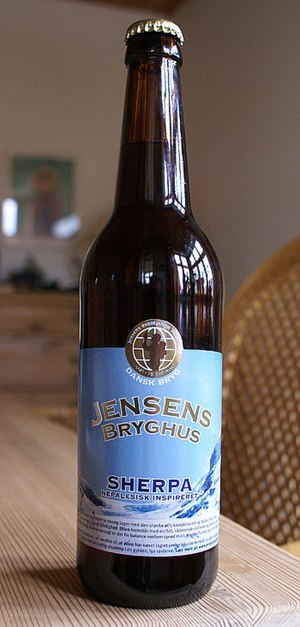
Sherpa
Sherpa, en nepalesisk inspireret øl fra Jensens Bryghus i Juelsminde
Sherpa, Nepalesisk inspireret øl Jensens Bryghus, Juelsminde, Danmark
Sherpa er en betegnelse, der dækker flere forskellige forhold, der for de fleste har det tilfælles at de udspringer fra Himalaya-regionen i Nepal. Derudover anvendes betegnelsen sherpa i vid udstrækning som et synonym for styrke.